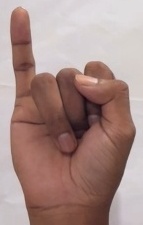
ASL sign: I